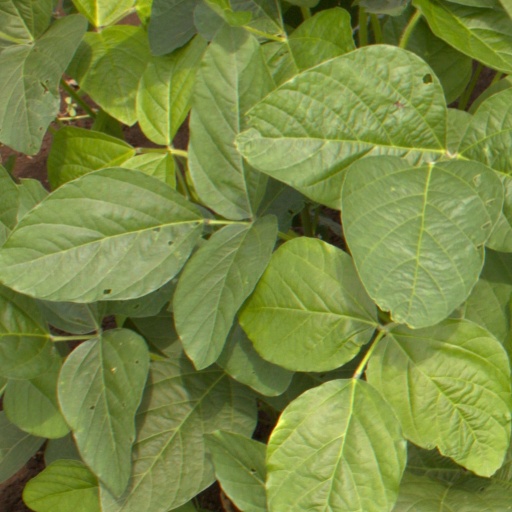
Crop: soybean